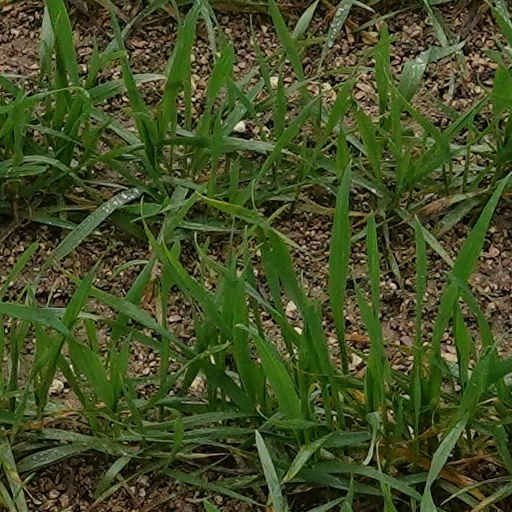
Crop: wheat